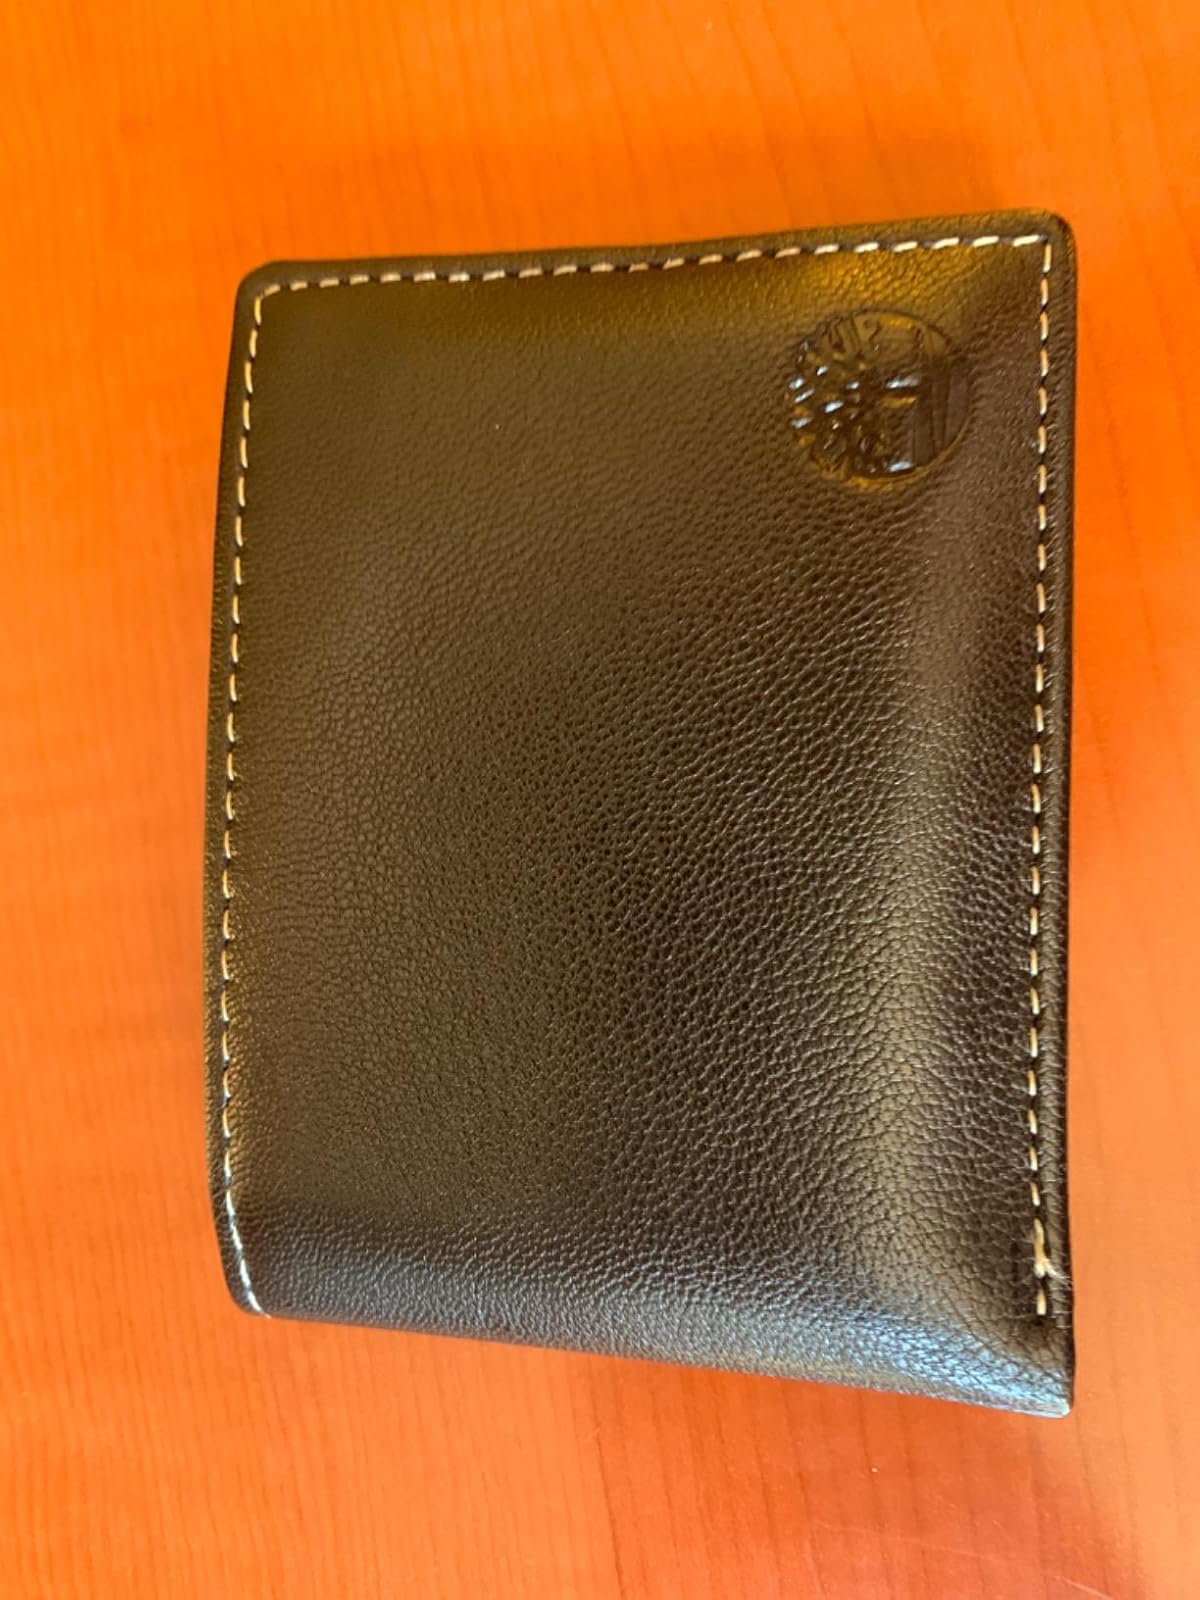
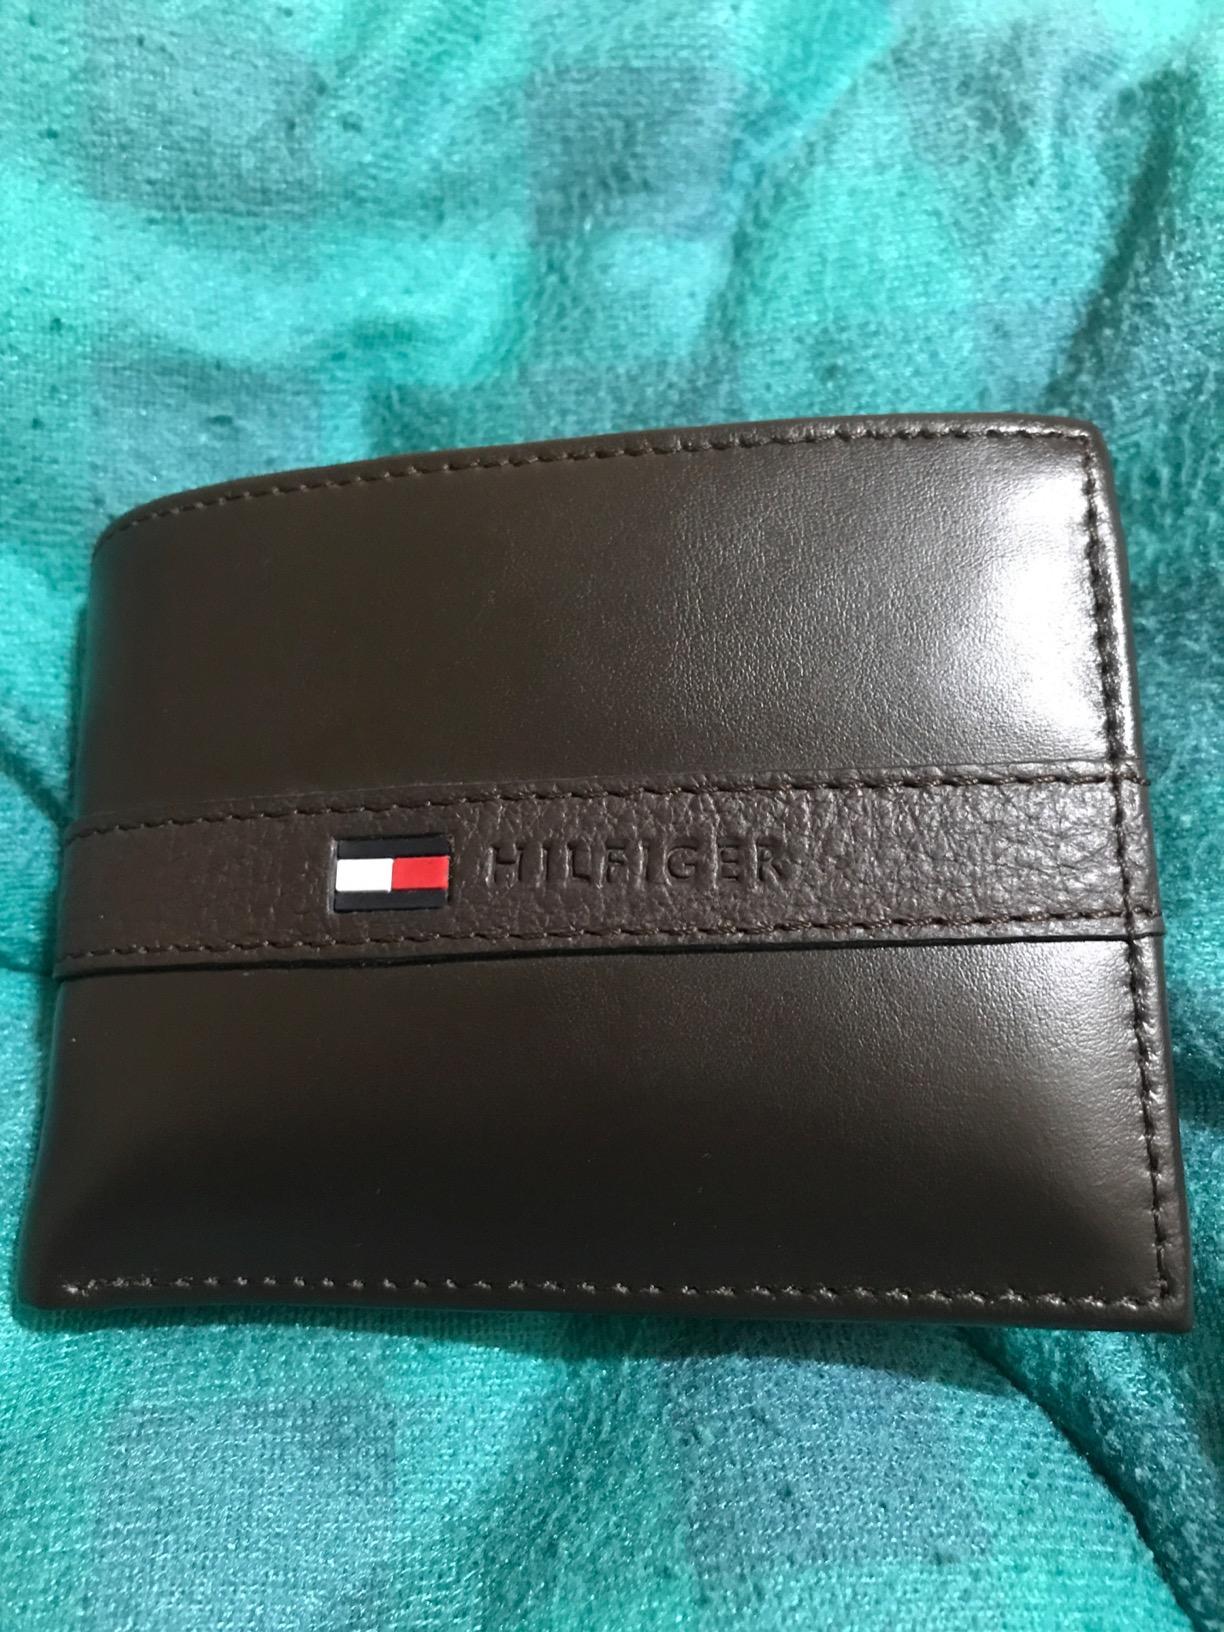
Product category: accessories_wallet
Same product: no